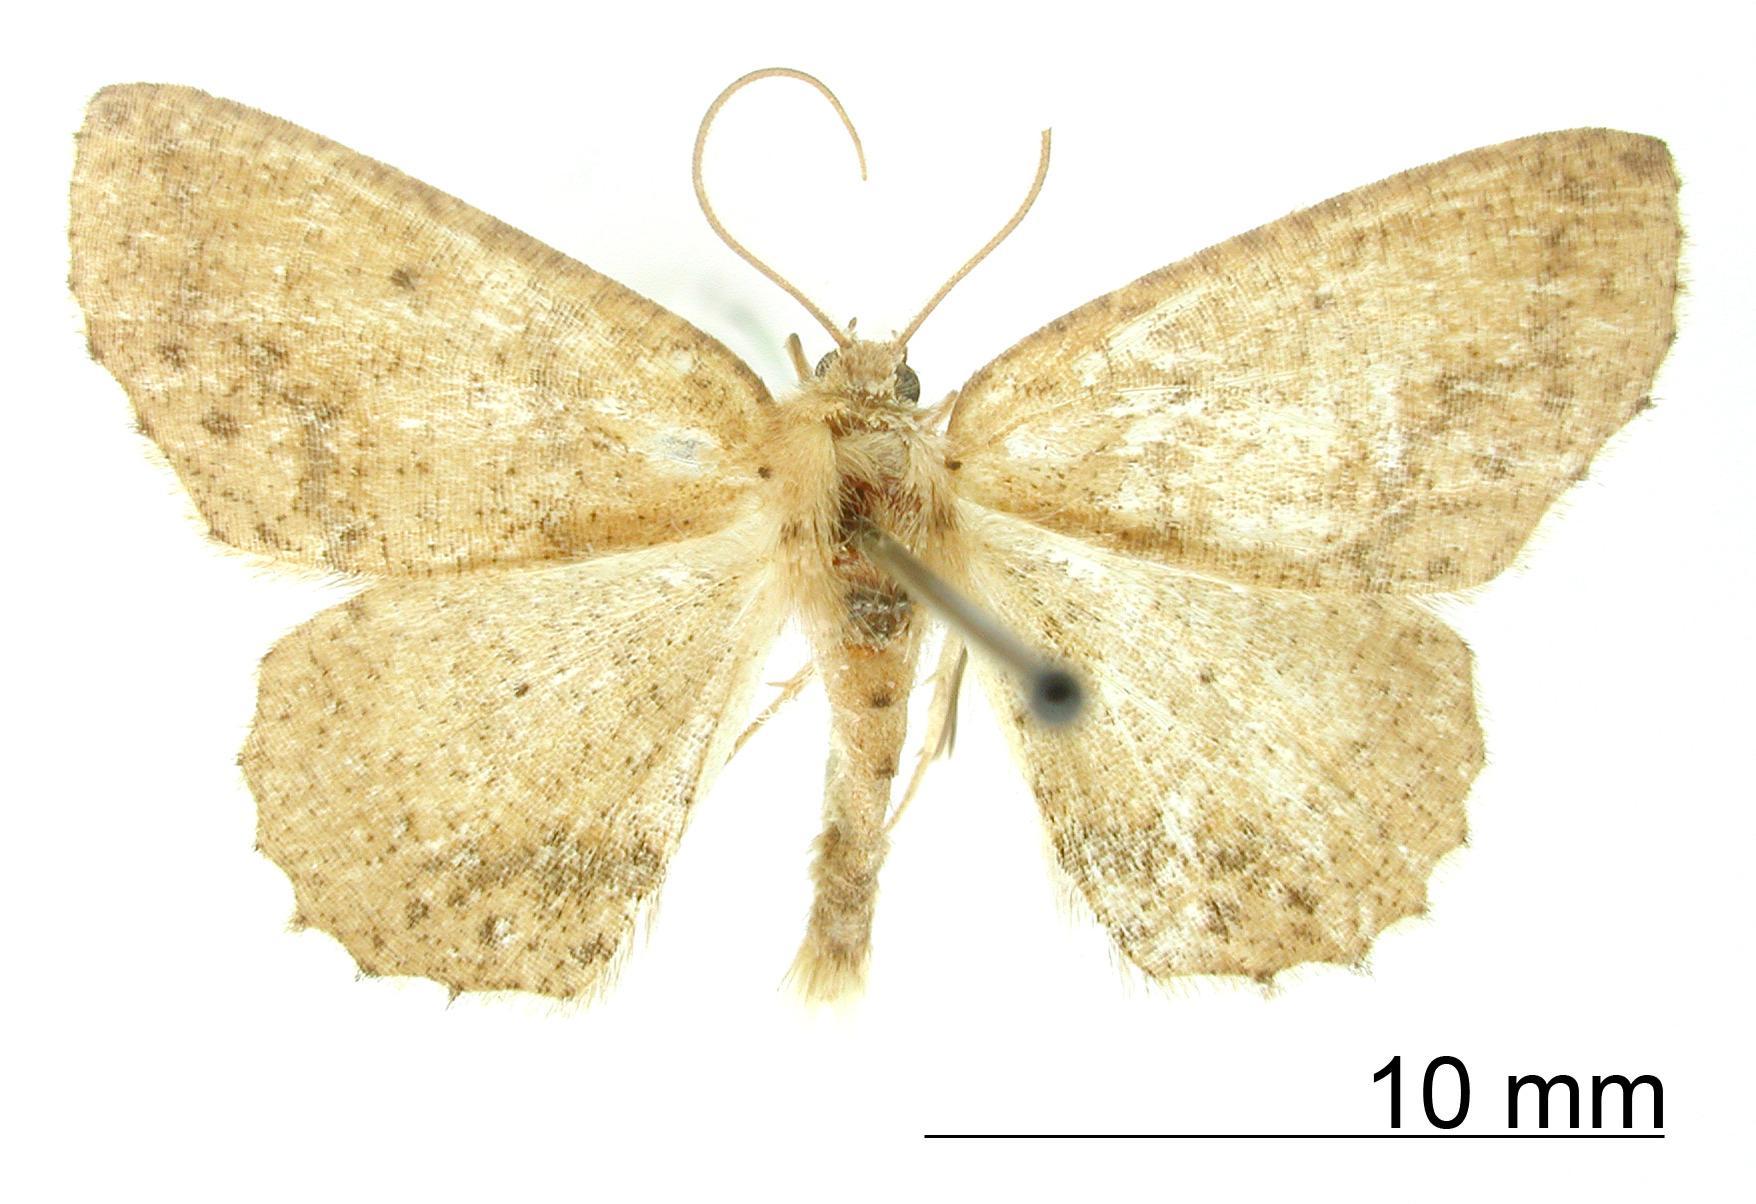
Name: Spilocraspida aroaria
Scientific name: Spilocraspida aroaria Schaus, 1901
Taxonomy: Animalia, Arthropoda, Insecta, Lepidoptera, Geometridae, Ennominae
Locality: Aroa, Venezuela, Venezuela